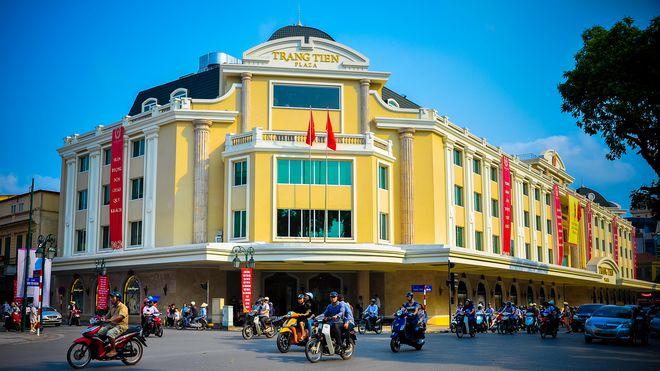
phía trước của toà nhà có nhiều phương tiện đang di chuyển